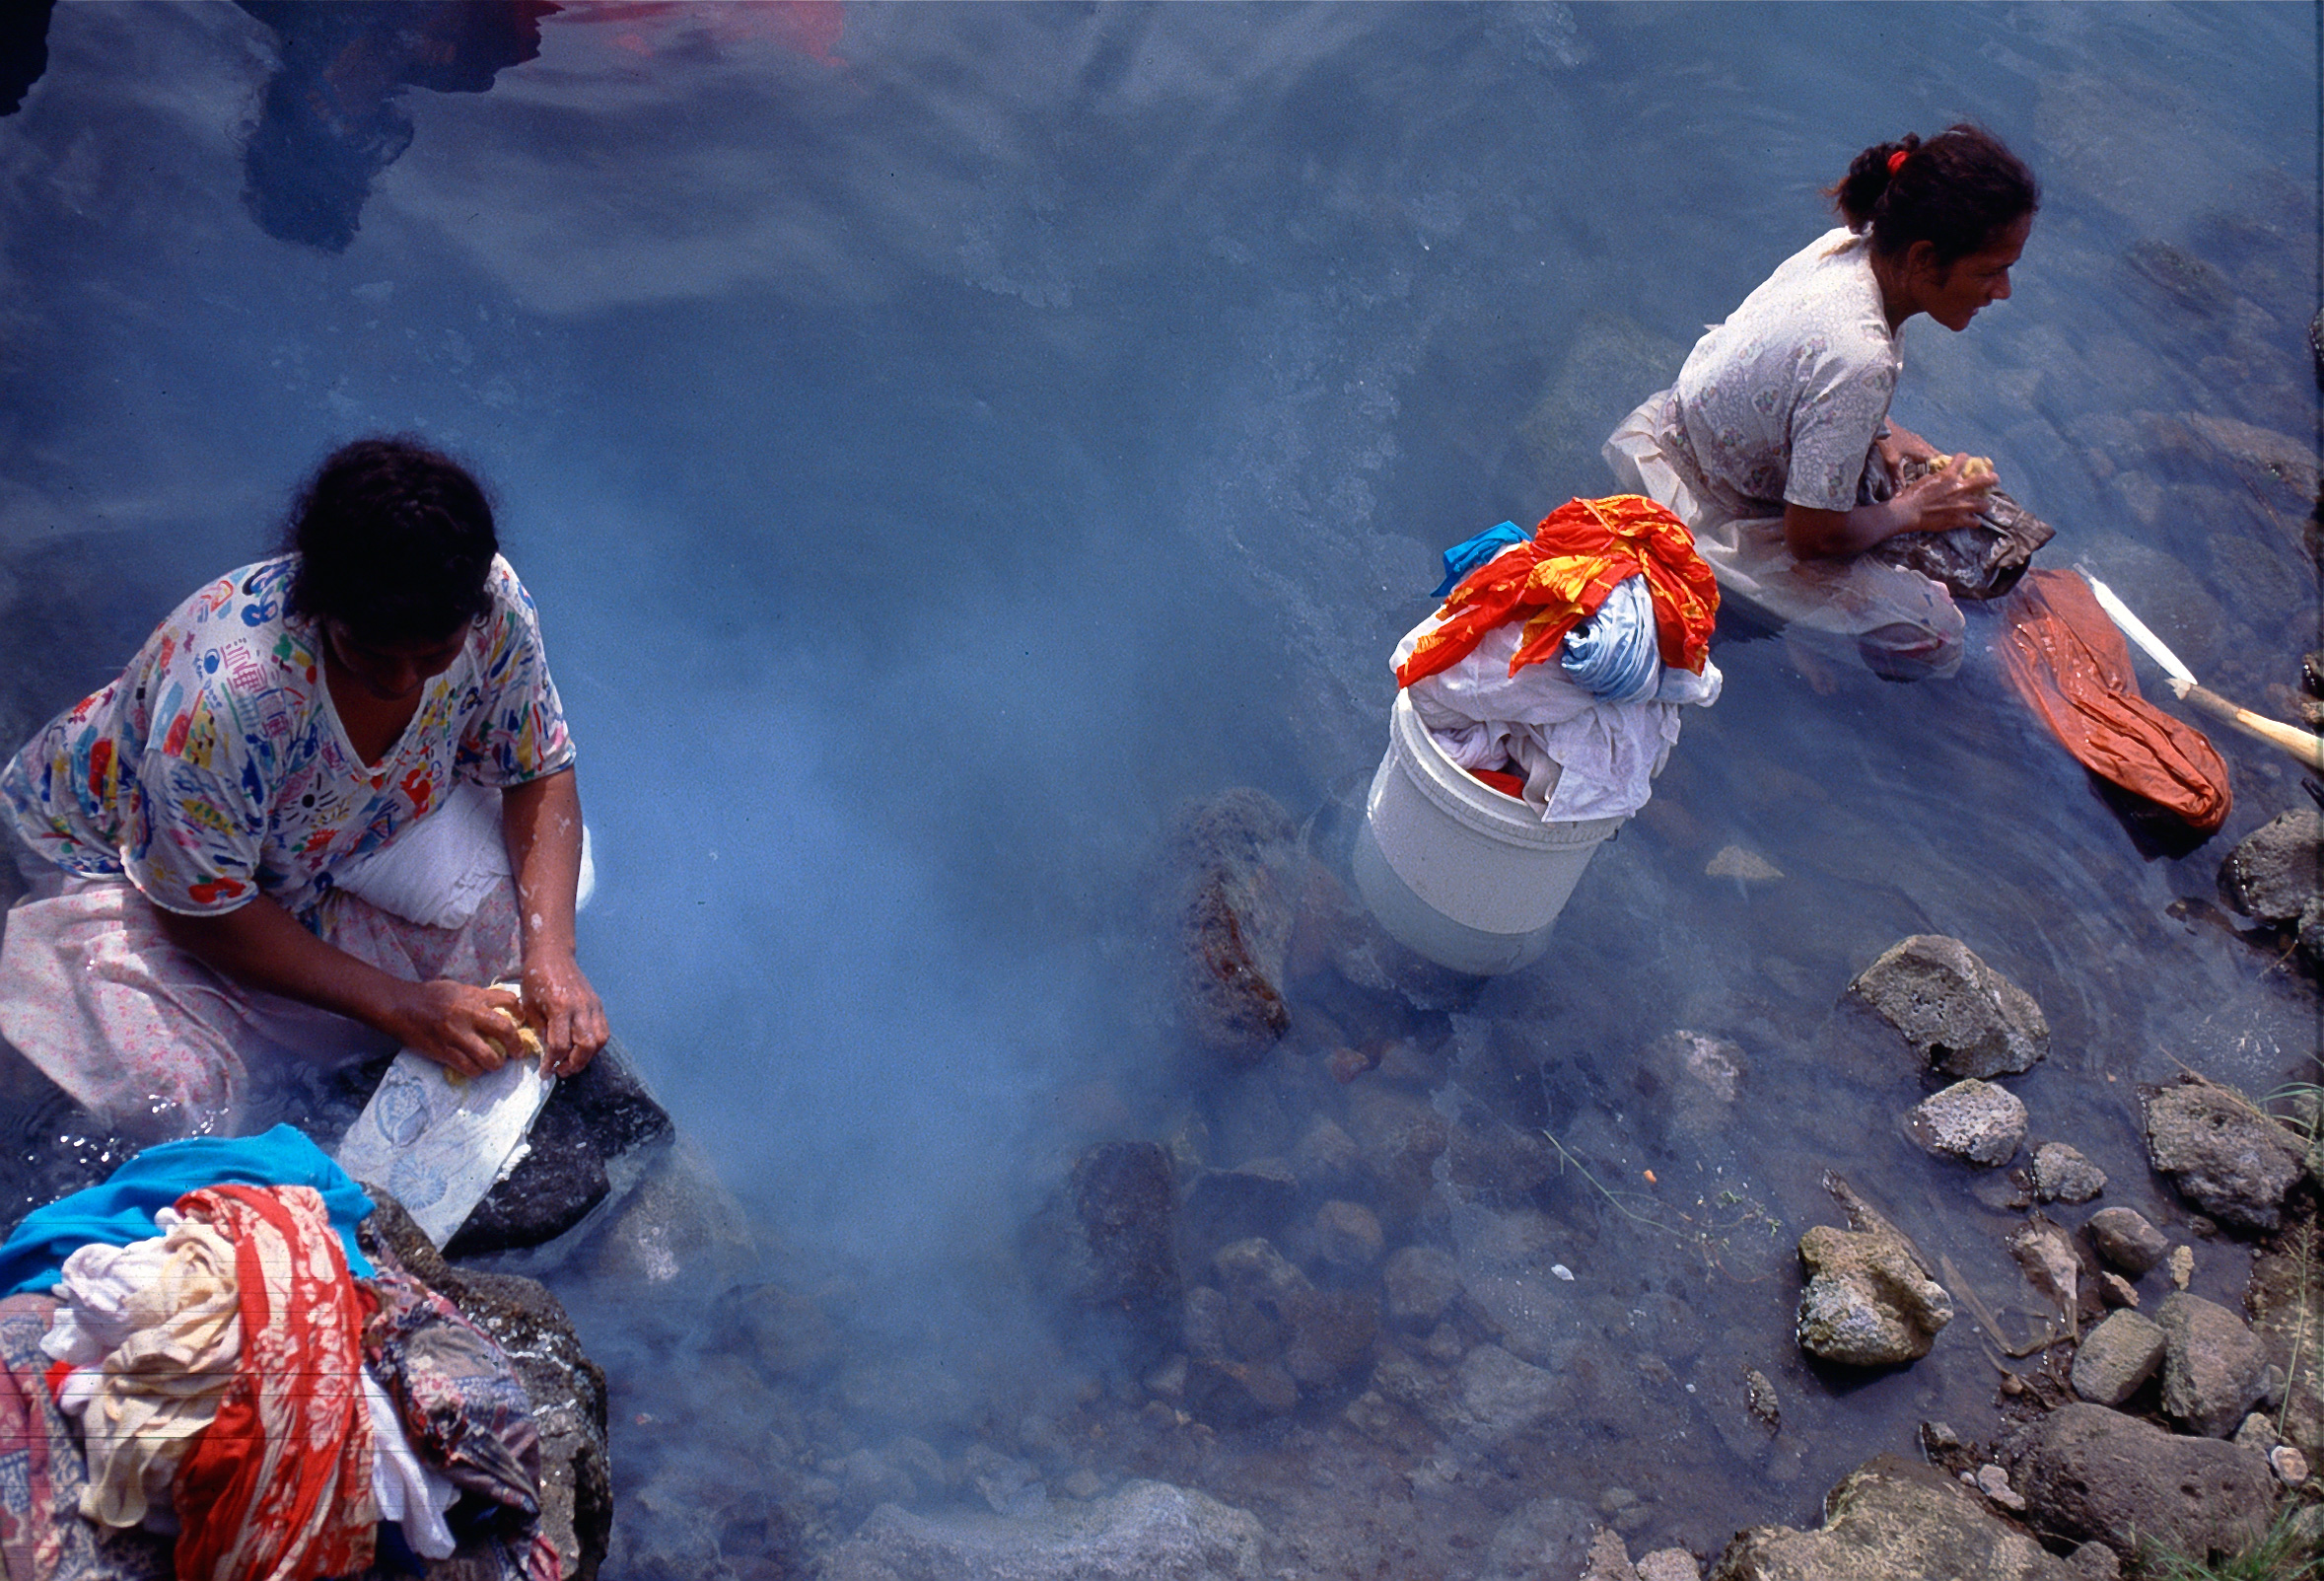
travel, samoa, washing, color, colour, contrast, poor, people, water, ritual, adaptation, temple, geological phenomenon, tourism